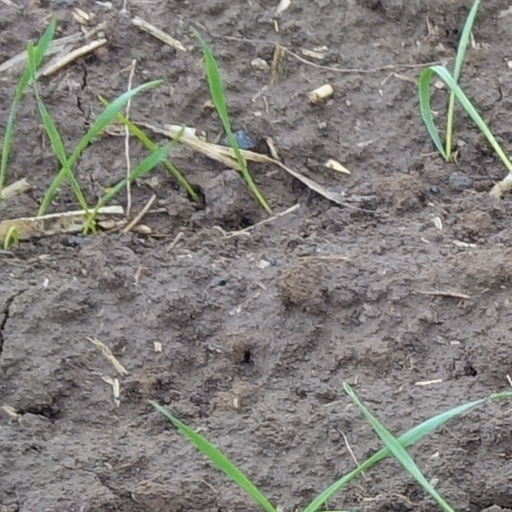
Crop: wheat